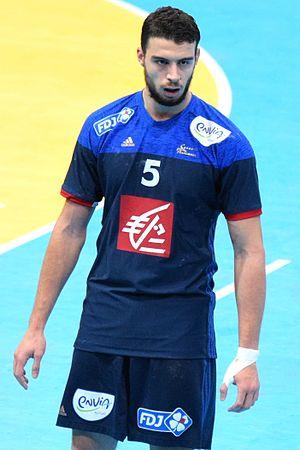
Le 10 janvier 2016 lors du match France / Danemark durant la Golden League à l'AccorHotels Arena (Paris).
Nedim Remili, né le 18 juillet 1995 à Créteil, est un joueur de handball international français évoluant au poste d'arrière droit au Paris Saint-Germain Handball et en équipe de France. Il devient champion du monde en 2017 avec cette dernière.